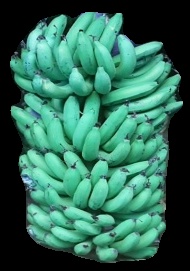
Variety: pachbale
Grade: grade1